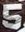
Number: 5